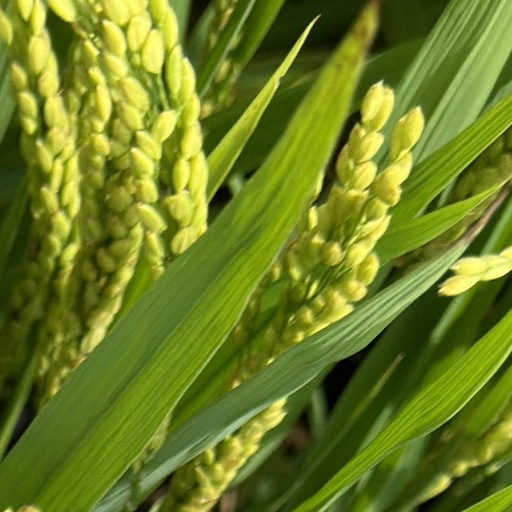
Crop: rice